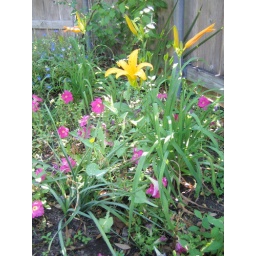
here are the host of other flowers out in the backyard: hot pink petunias and a mystery yellow flower.